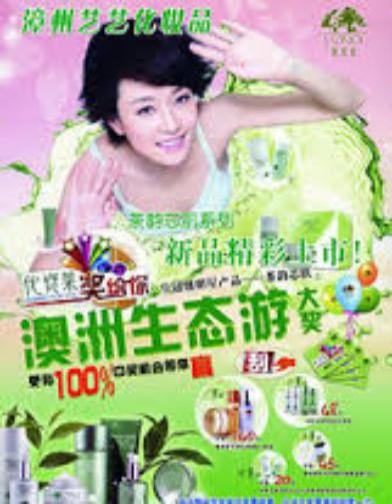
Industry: Necessities